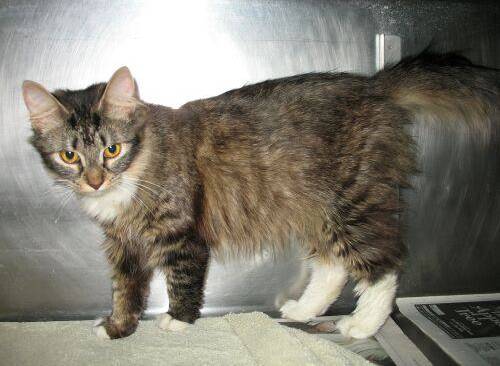
Label: cat